Laungshe Mibaya

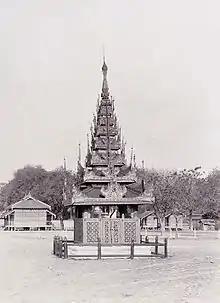
Tomb of Laungshe Queen.

Thiri Mahamingala Thupabadewi (1825 – after 1890), commonly known as the Laungshe Mibaya or Queen of Laungshe, was a Burmese royal princess and senior queen consort of King Mindon during the Konbaung dynasty. She was the queen mother of the Konbaung dynasty's last king, Thibaw Min. Being a cousin of King Mindon, she was promoted to a Nanzwe Mibaya and received the appanage of Laungshe when he ascended the throne.